Comparison of the AK-47 and M16

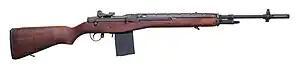
M14 rifle

In the end, the United States Army chose the T44, now called the M14 rifle–an improved M1 Garand with a 20-round magazine and automatic fire capability. The U.S. also adopted the M60 general-purpose machine gun (GPMG). Its NATO partners adopted the FN FAL and HK G3 rifles, as well as the FN MAG and Rheinmetall MG3 GPMGs.